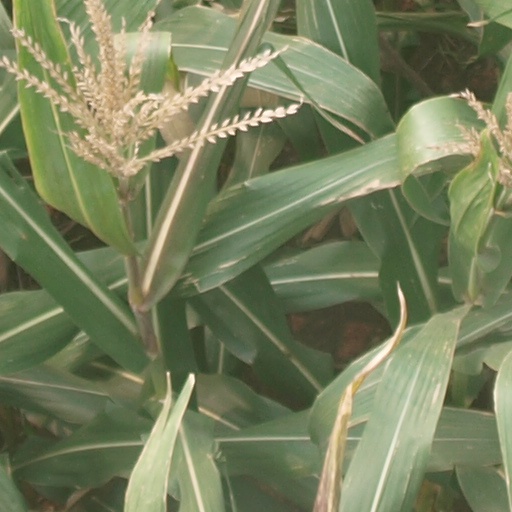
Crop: maize; corn